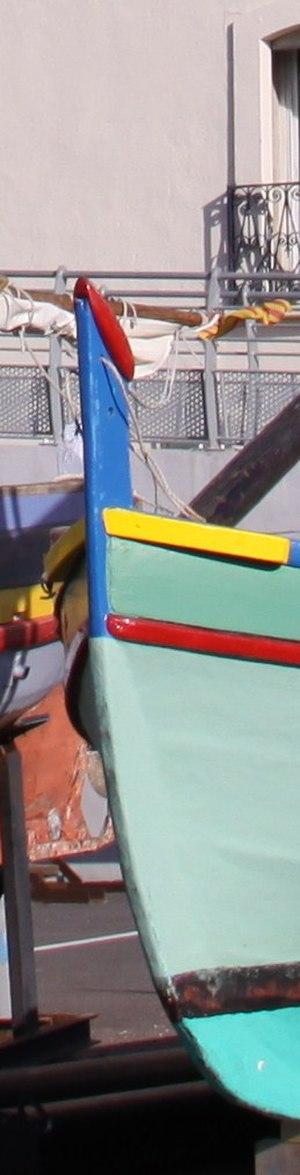
Un capion est une coiffe (souvent peinte en rouge) fixée au sommet d' une étrave d'un pointu comme, ici, une barque catalane. En l' espèce, capion de la barque catalane ""La Bepa"" PV 130416. Banyuls-sur-Mer, Pyrénées-Orientales, France."